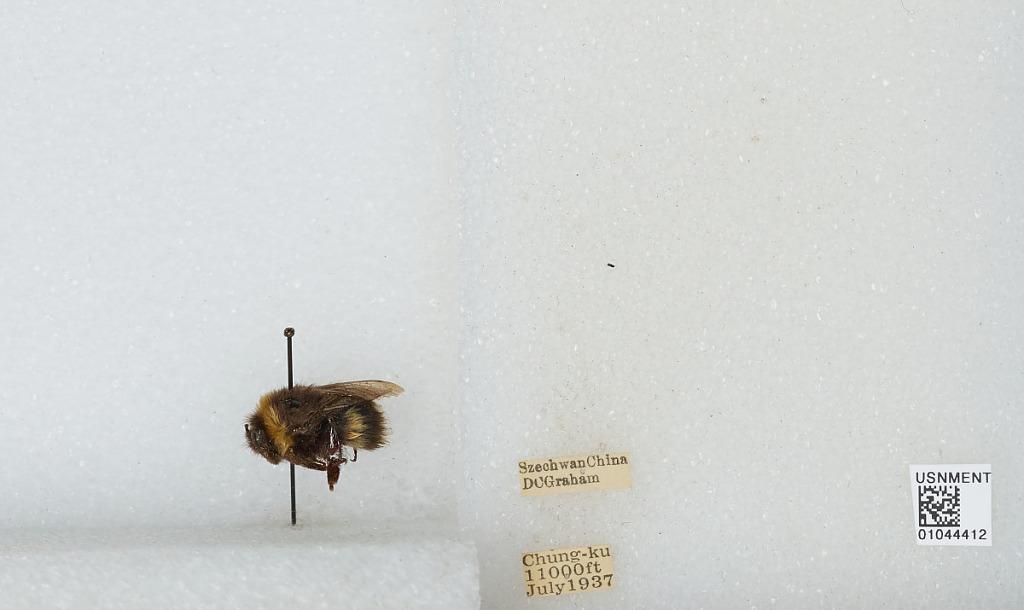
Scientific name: Bombus sp.
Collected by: D. Graham
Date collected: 1937-7-
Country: China
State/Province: Sichuan
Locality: Chung-ku